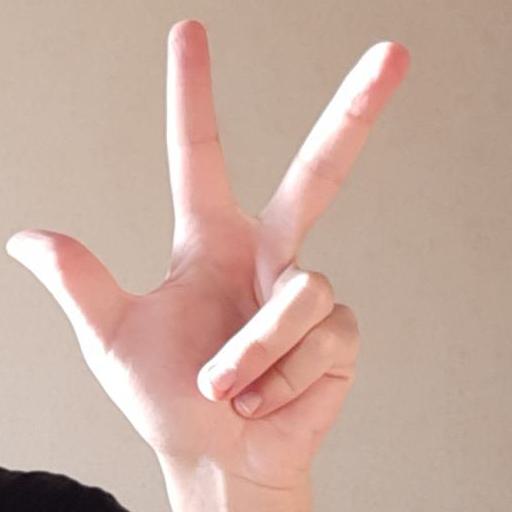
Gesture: three2